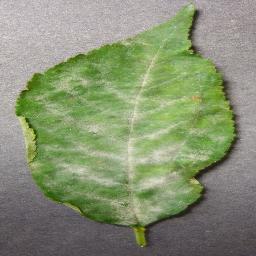
Label: Cherry___Powdery_mildew